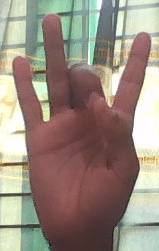
ASL sign: 8